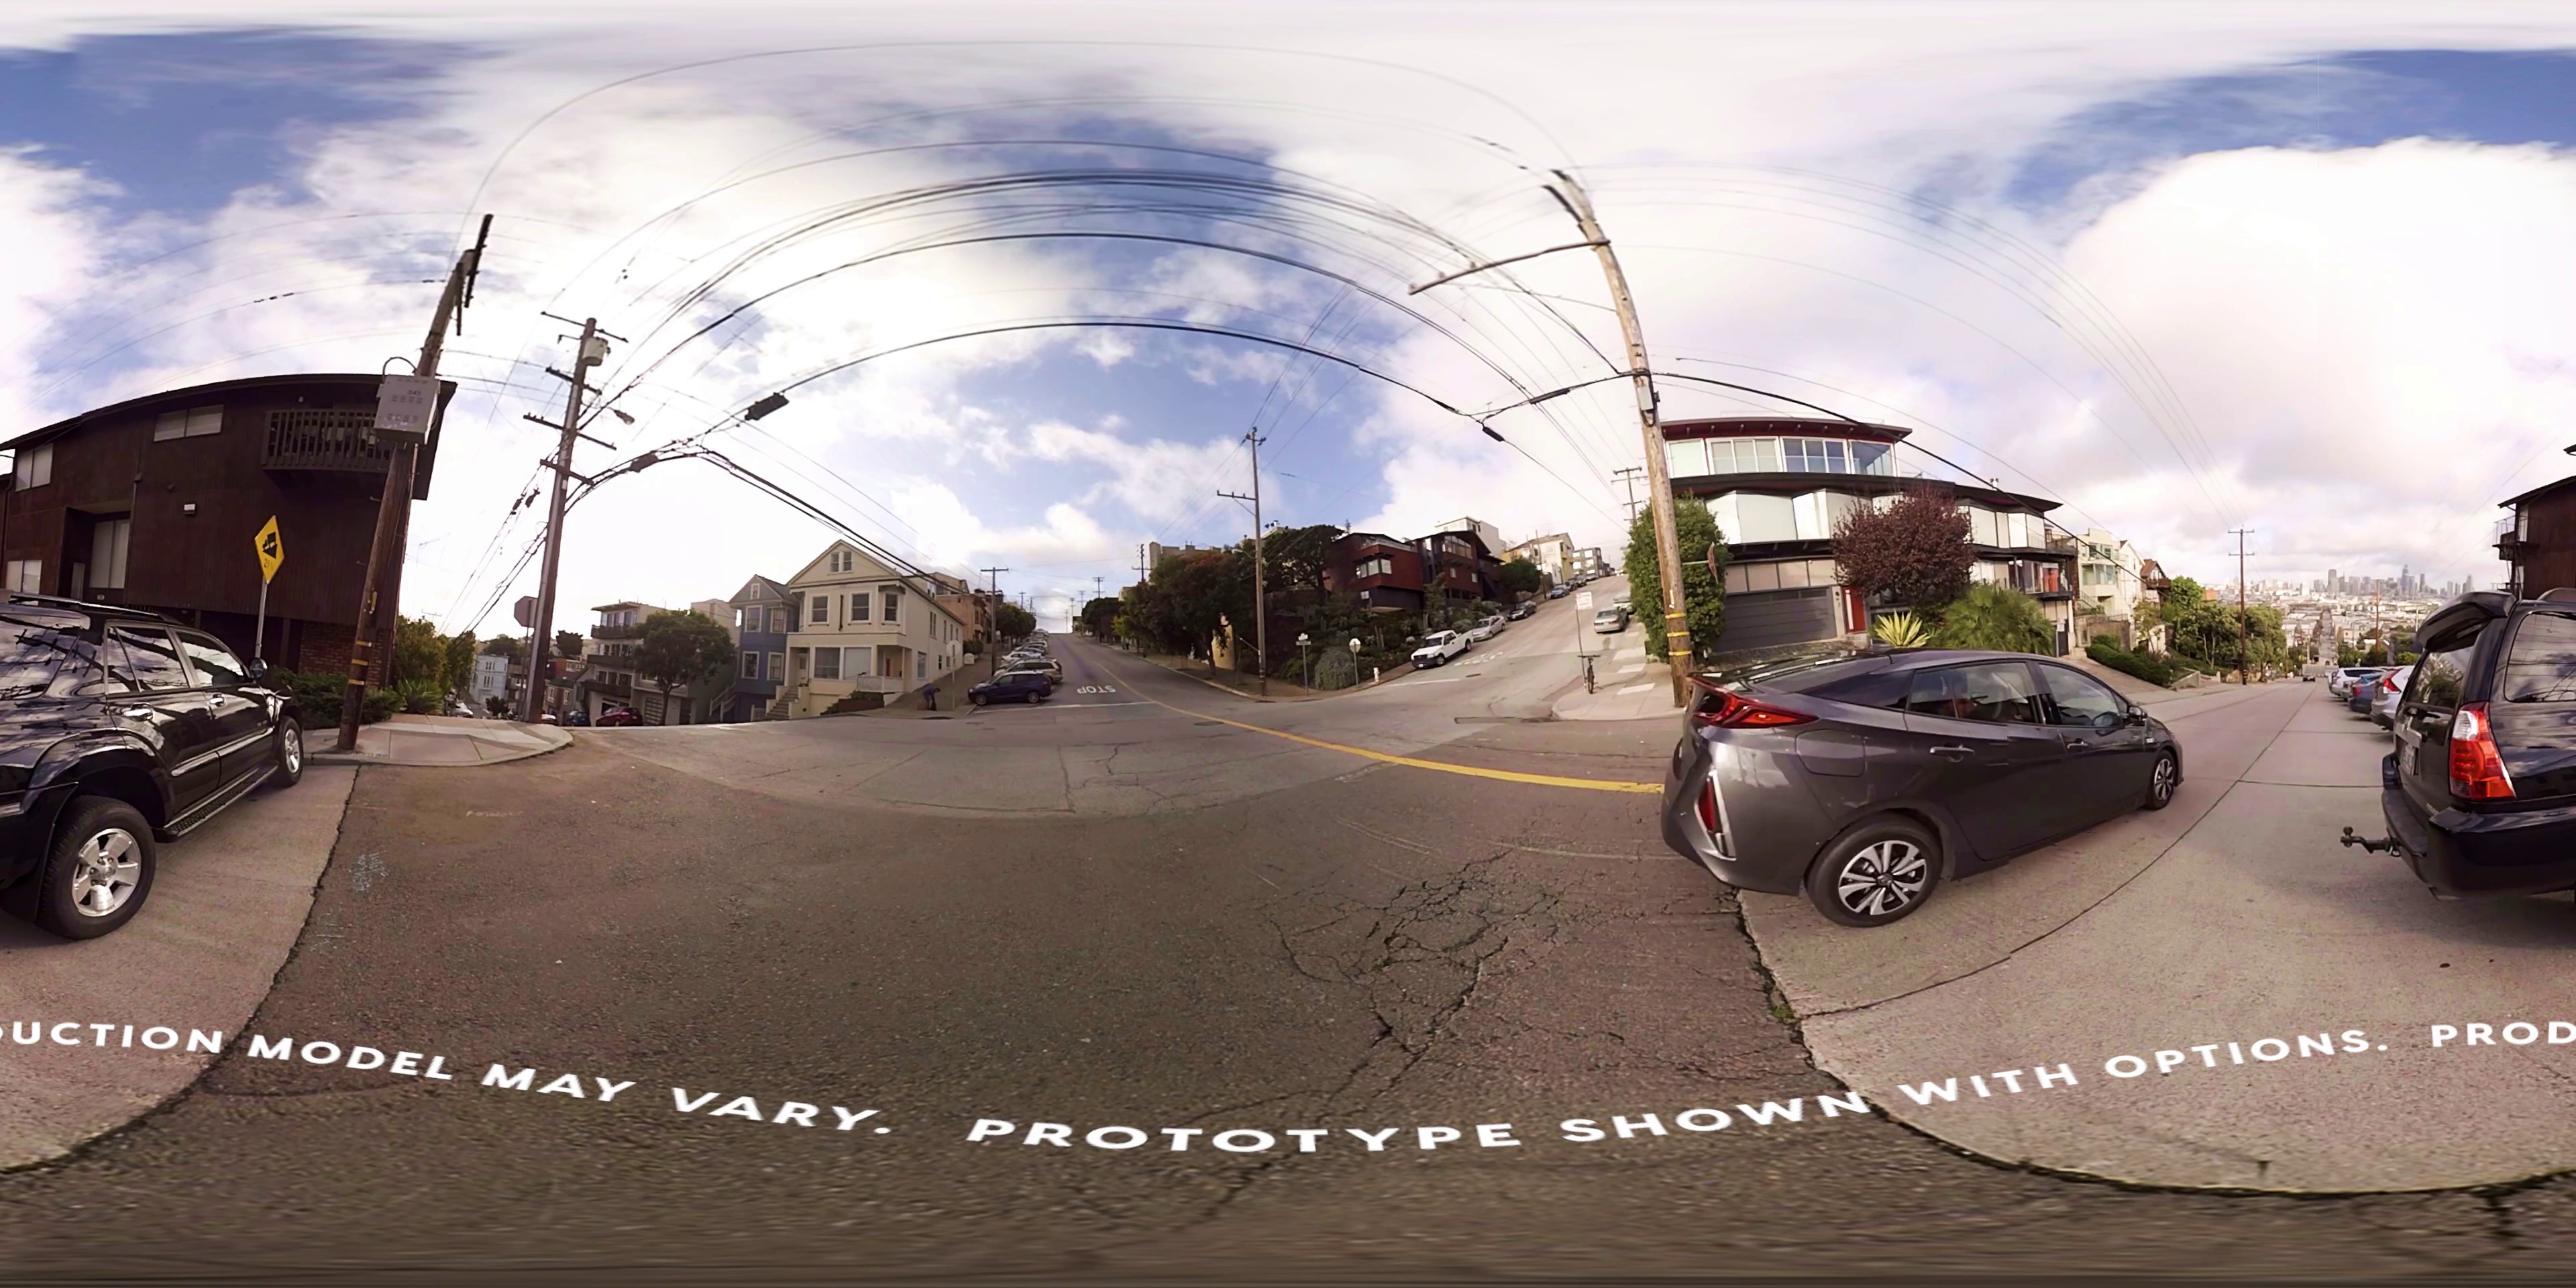
Referred object: Black car in the middle of the road

Referred object: the gray hatchback car

Referred object: the gray car opposite the black SUV